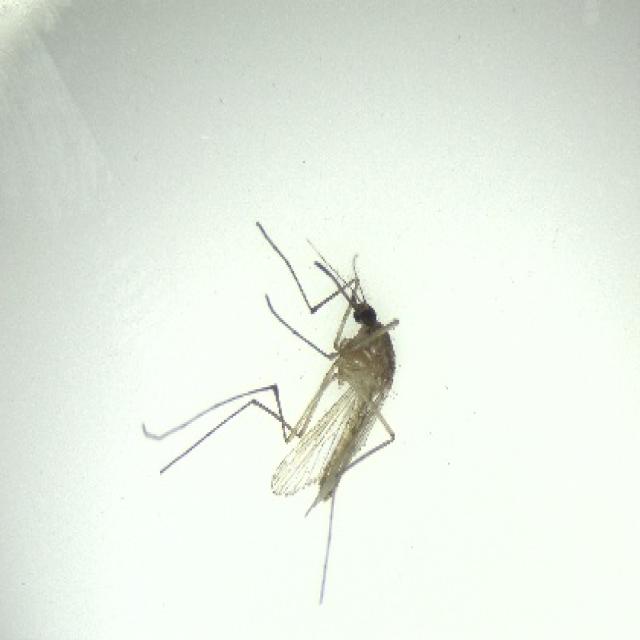
Species: culex_pipiens